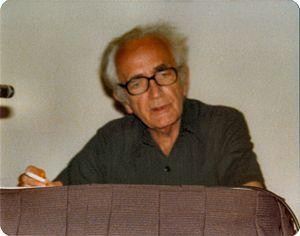
Le mythe de Cthulhu est un univers de fiction collectif, développé par de multiples auteurs à partir de l'œuvre de l'écrivain américain Howard Phillips Lovecraft.
Fritz Reuter Leiber, né le 24 décembre 1910 à Chicago et mort le 5 septembre 1992 à San Francisco, est un écrivain de fantasy et de science-fiction.